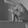
ASL letter: P